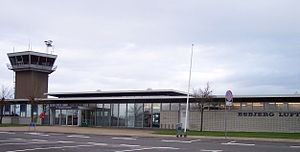
Esbjerg Lufthavn
Esbjerg Lufthavn er en lufthavn beliggende nordøst for Esbjerg.